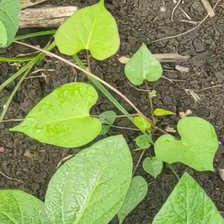
Weed species: Obscure_morning _glory(Ipomoea obscura)